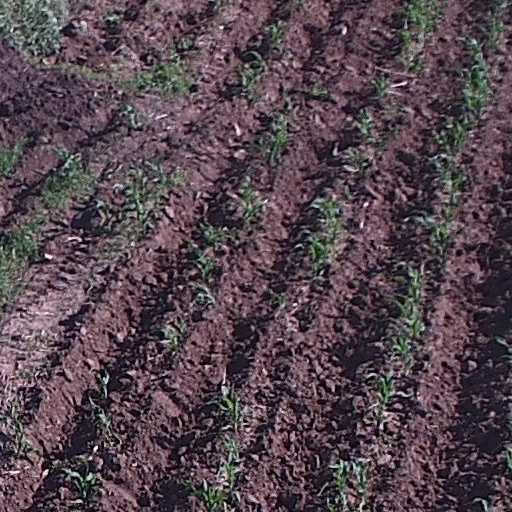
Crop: maize; corn